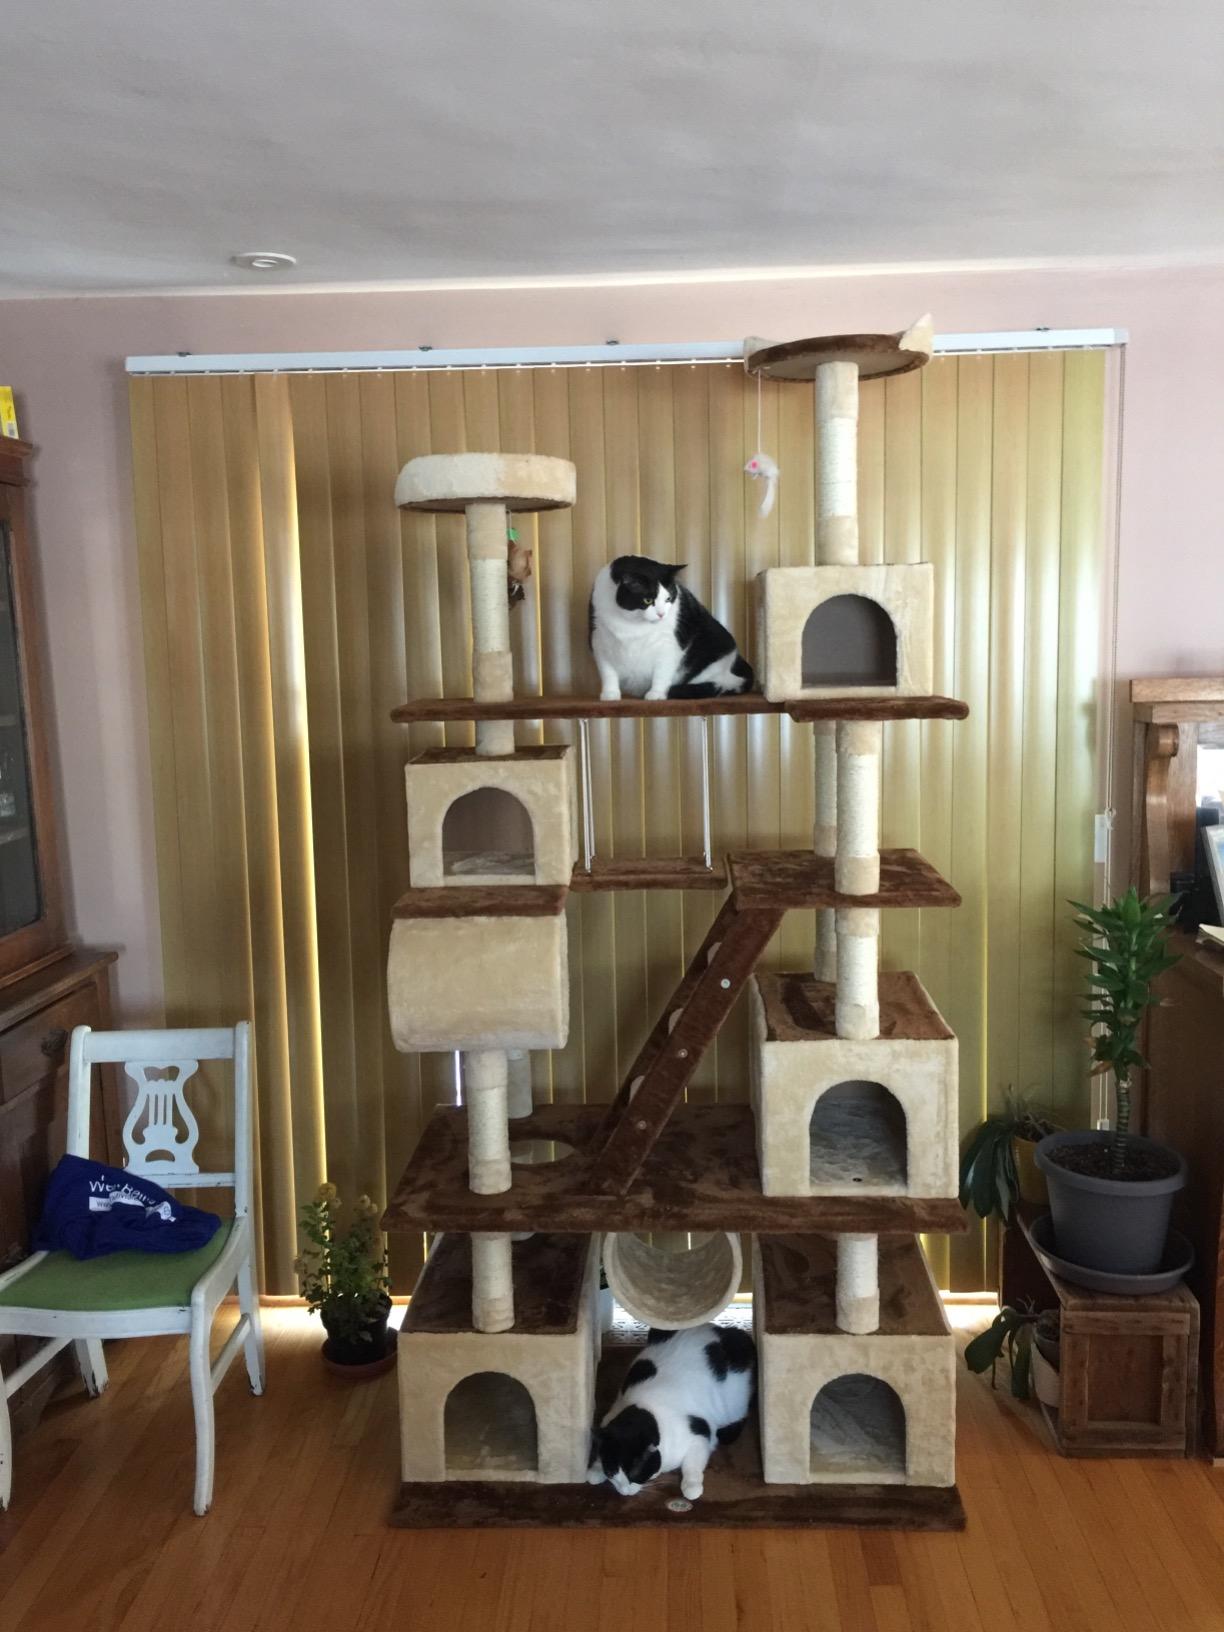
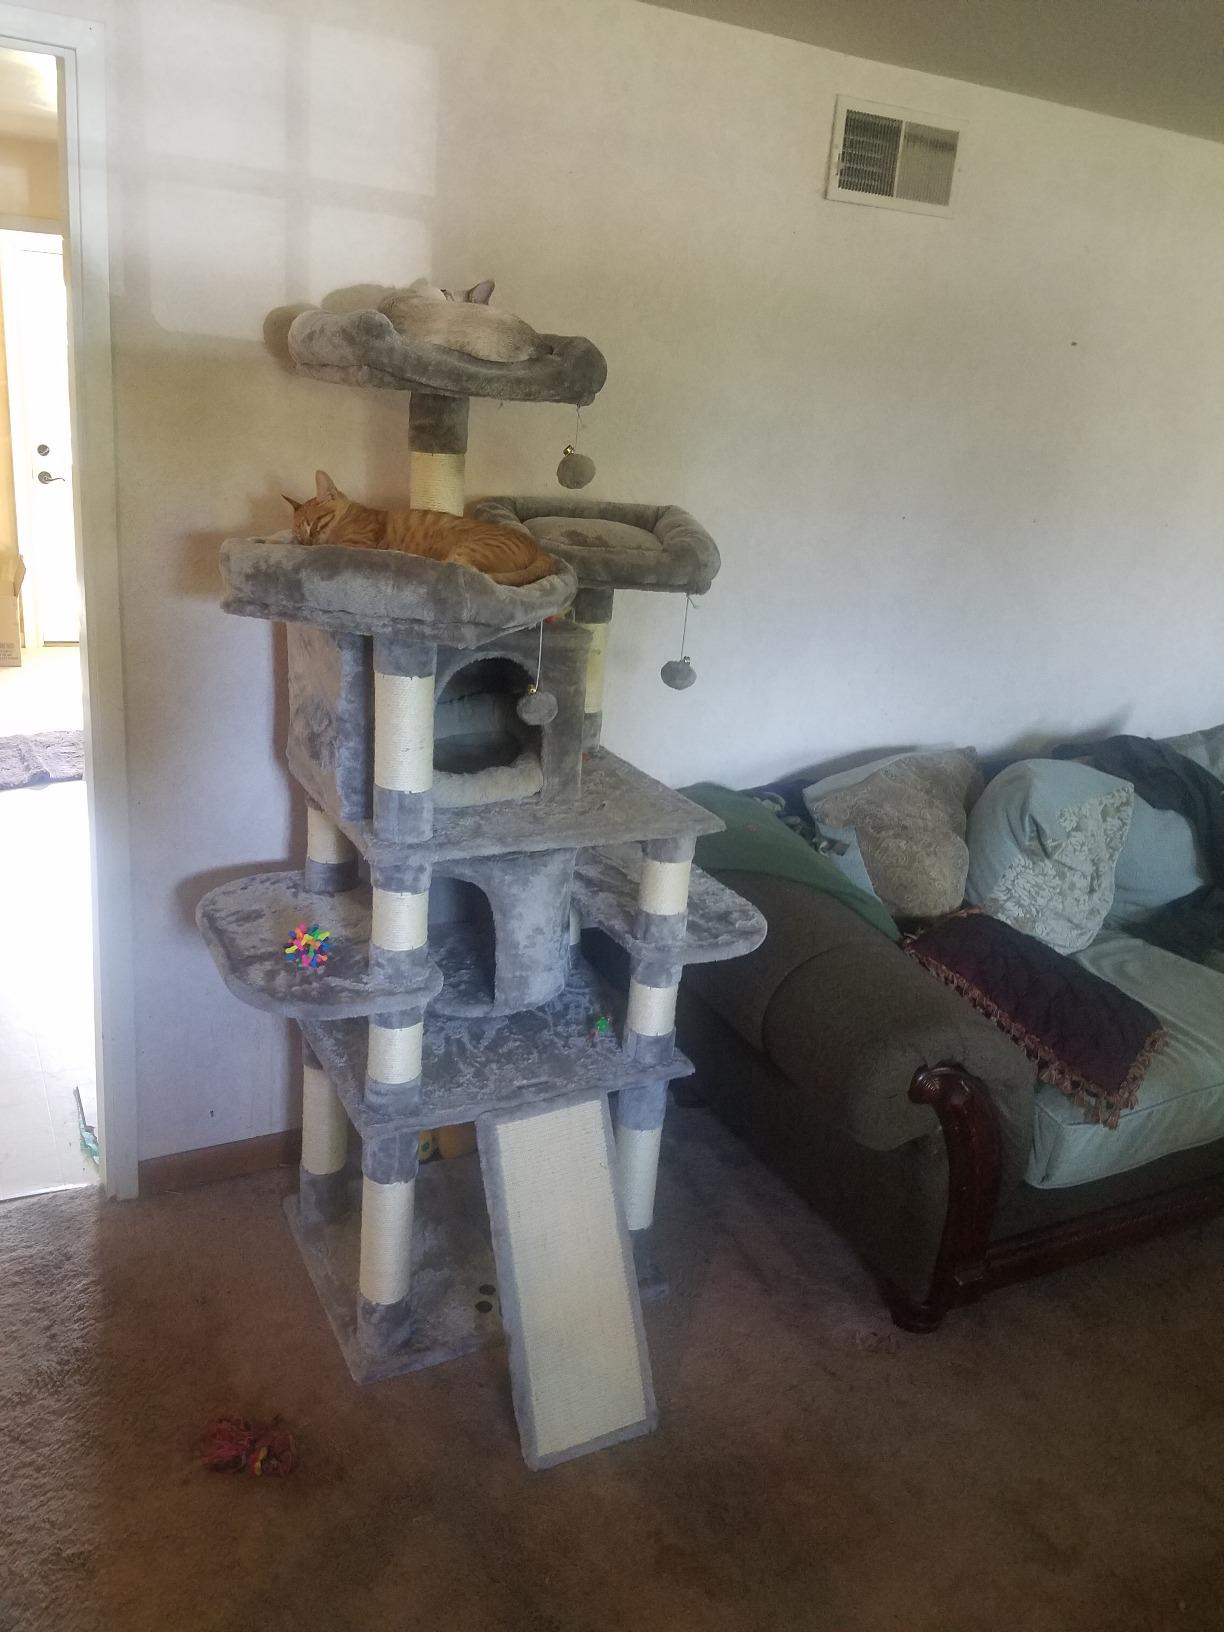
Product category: items_cat tree
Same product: no